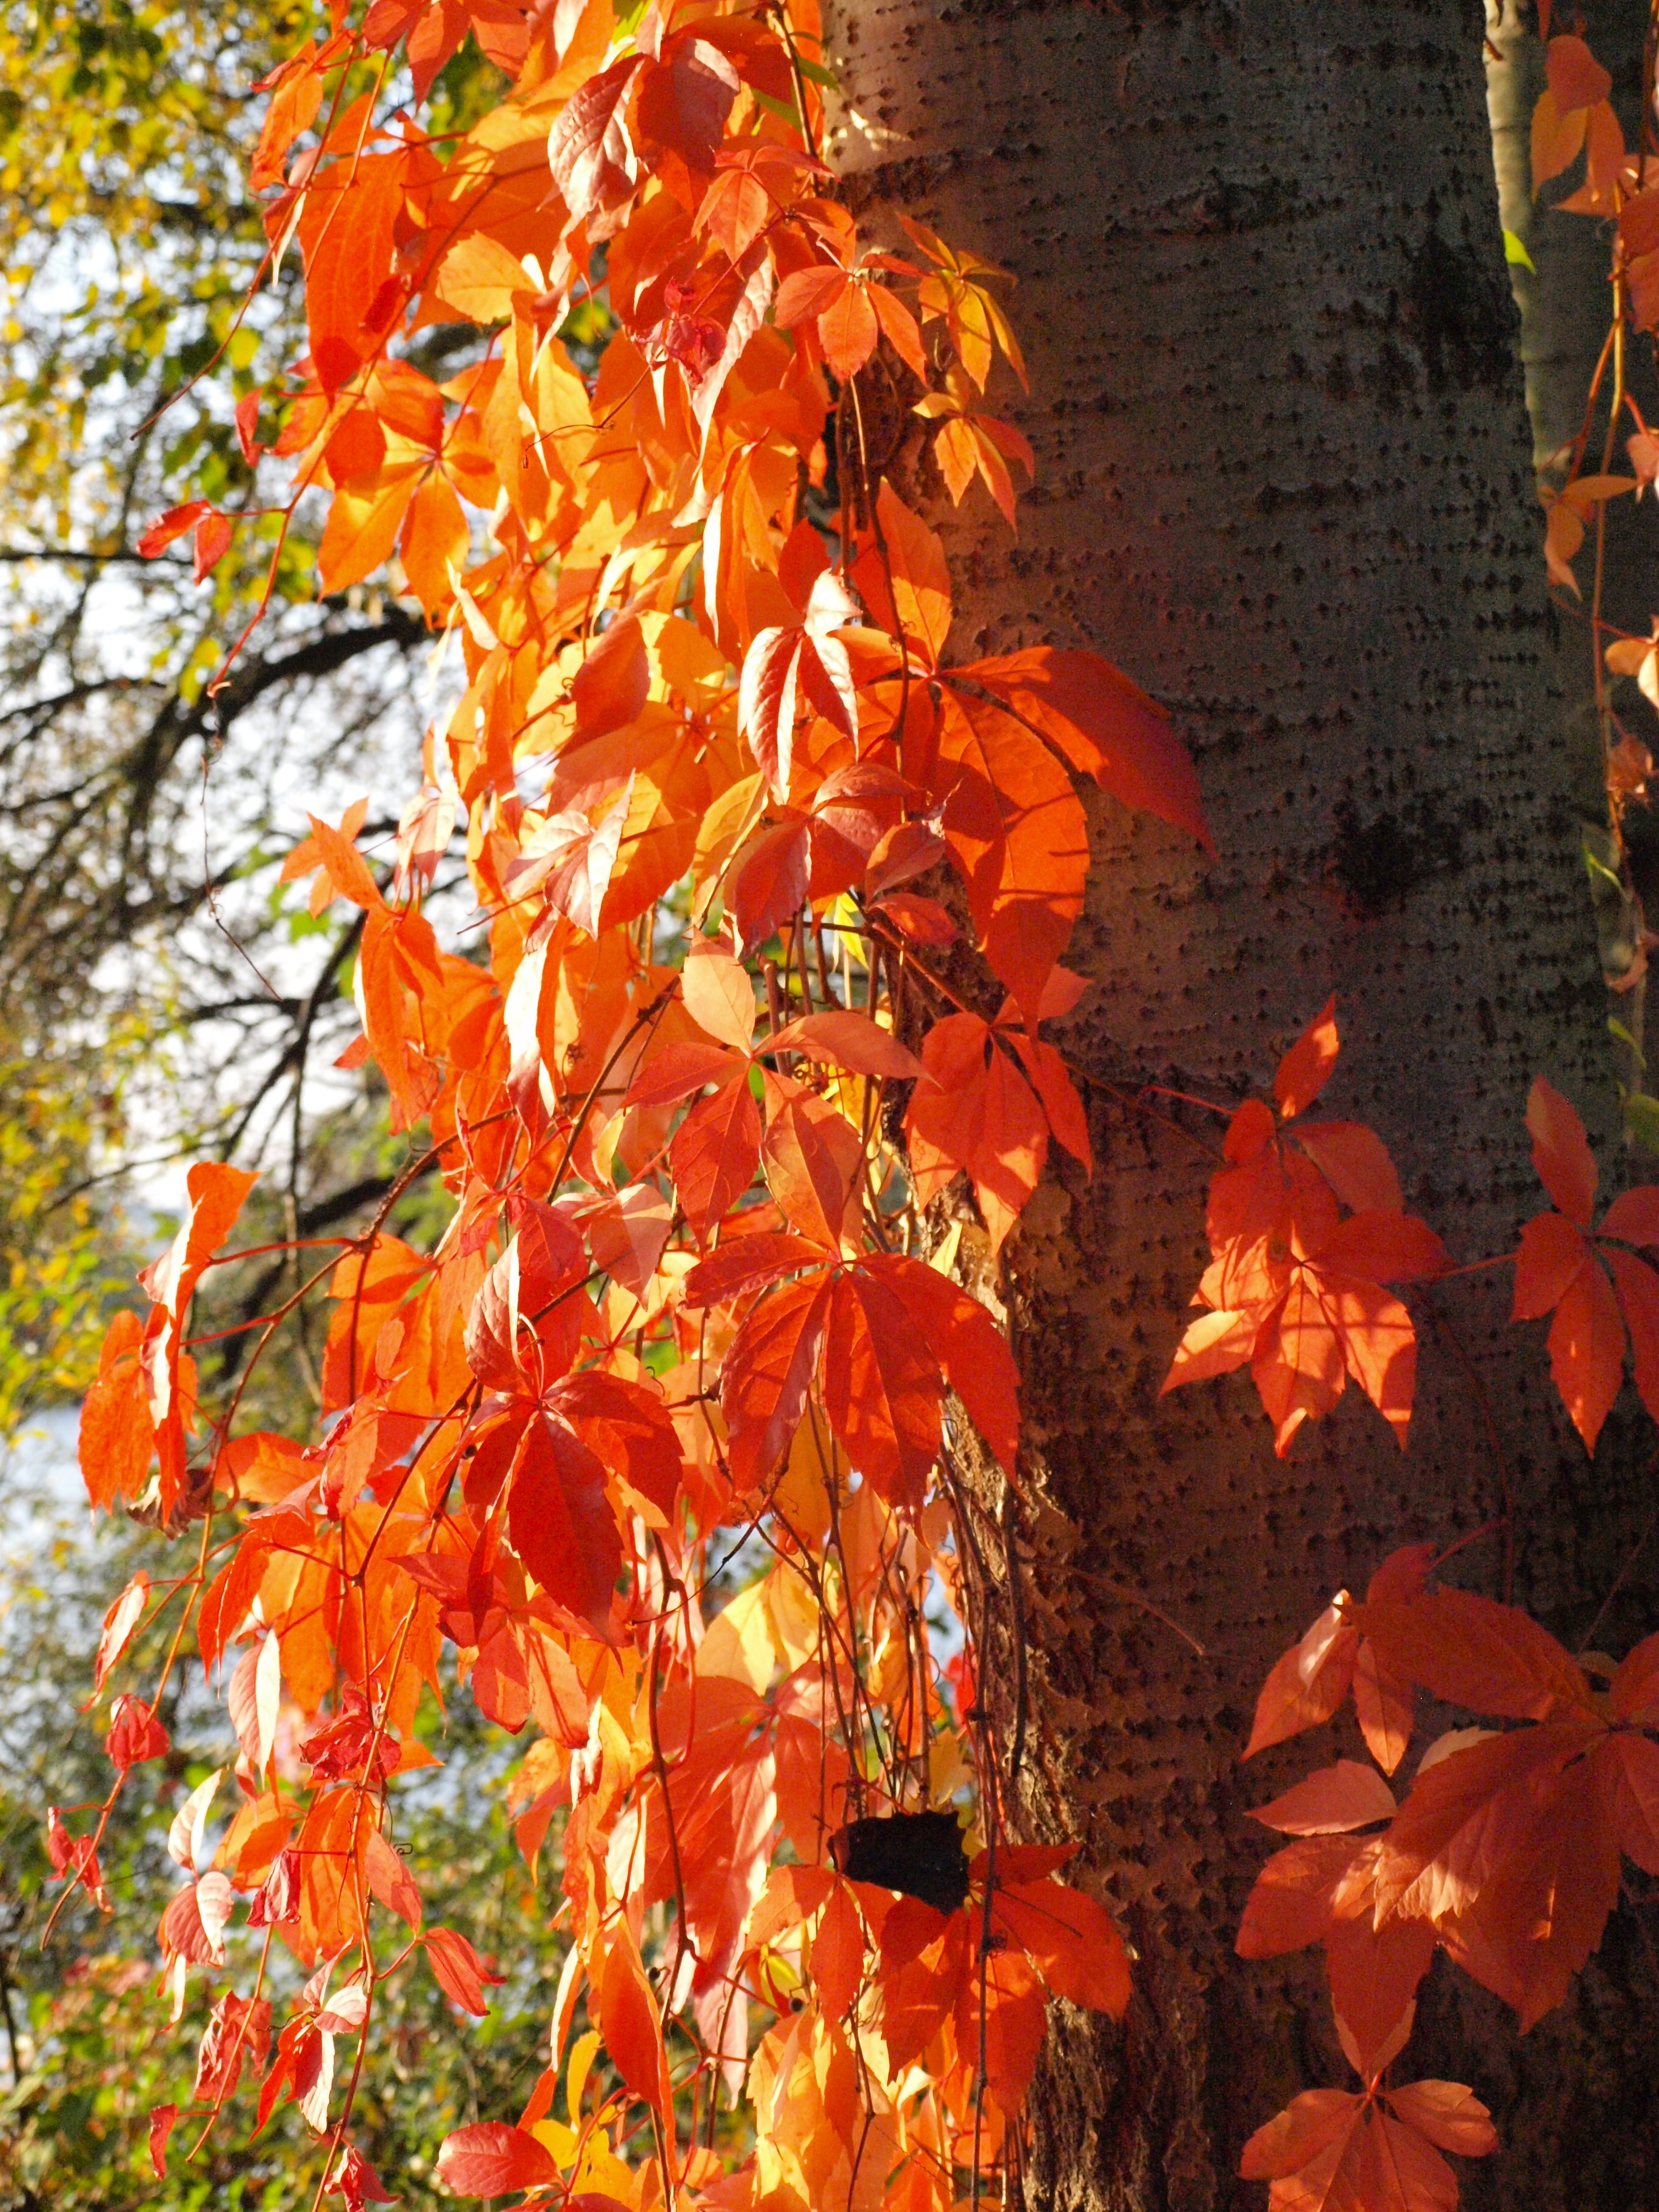
tree, branch, plant, leaf, flower, red, autumn, season, maple tree, maple leaf, leaves, fall foliage, autumn colours, colorful leaves, wine partner, flowering plant, woody plant, land plant